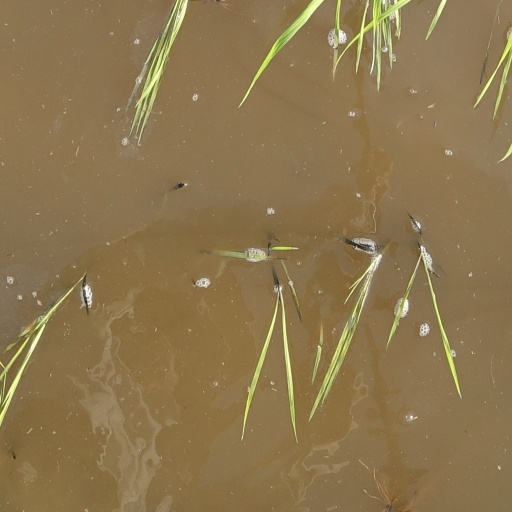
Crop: rice